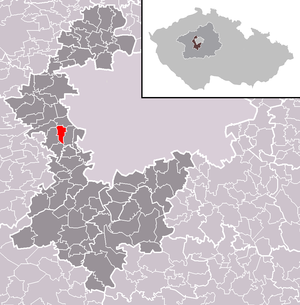
Dobříč est une commune du district de Prague-Ouest, dans la région de Bohême-Centrale, en République tchèque. Sa population s'élevait à 372 habitants en 2020.